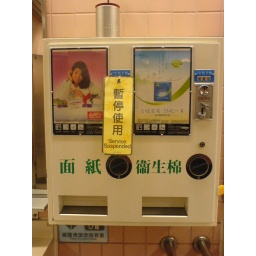
pad dispenser machine in female toilet